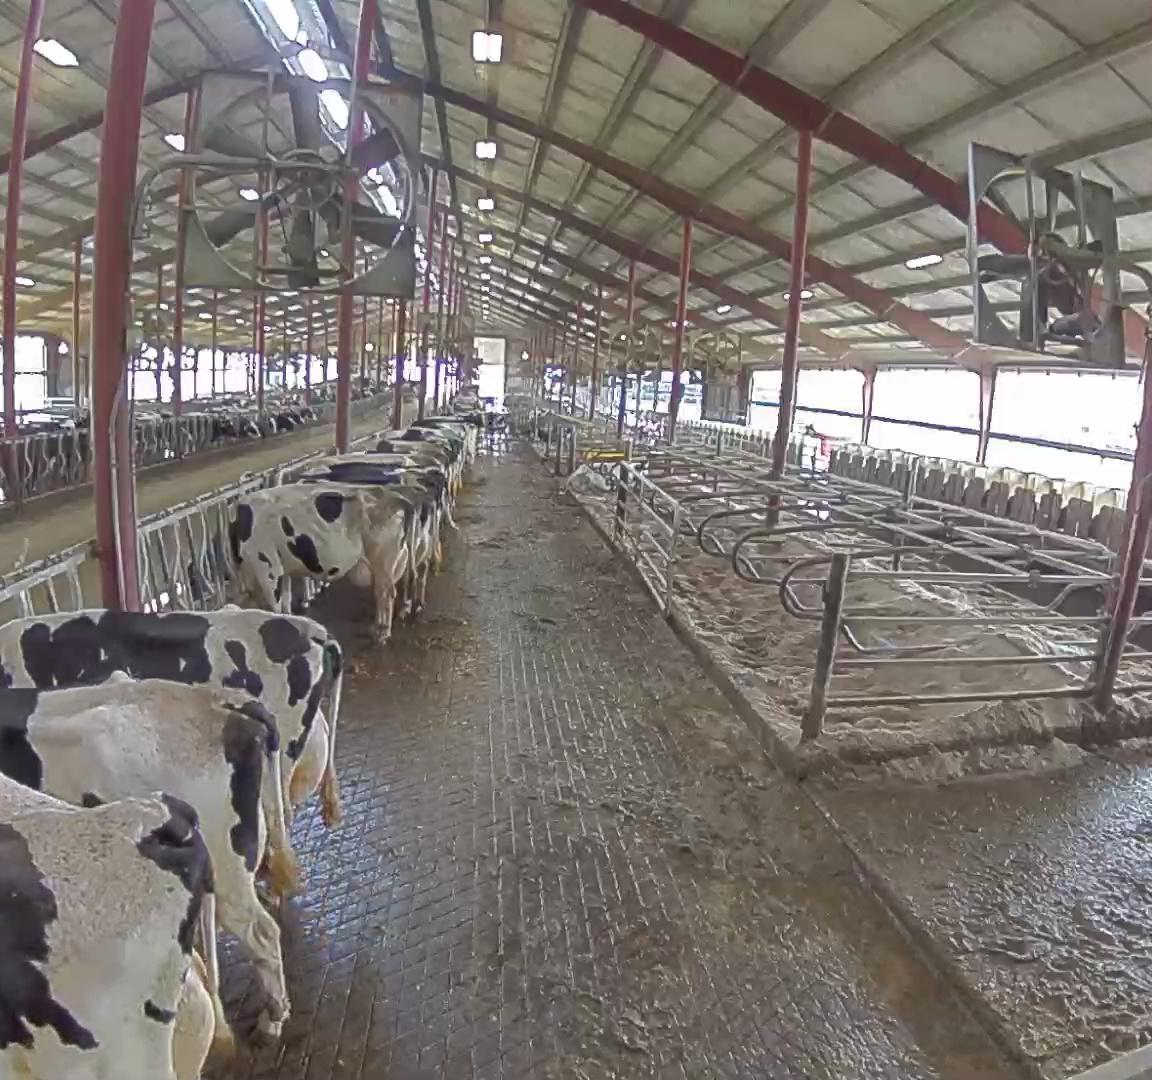
Number of cows: 6